Le Matin (France)

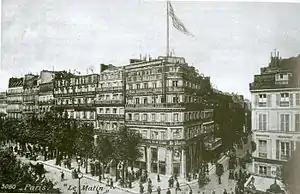
Their headquarters in 1890

"Le Matin"s political leanings moved progressively towards nationalism and, after World War I, were openly anti-parliamentary and anti-Communist. It approved of collaborationist policies in June 1940 and adopted a pro-Nazi line before disappearing on 17 August 1944, a few days after the death of Maurice Bunau-Varilla.